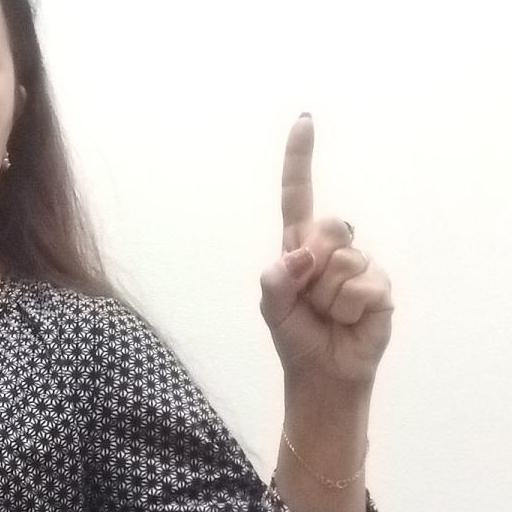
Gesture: one